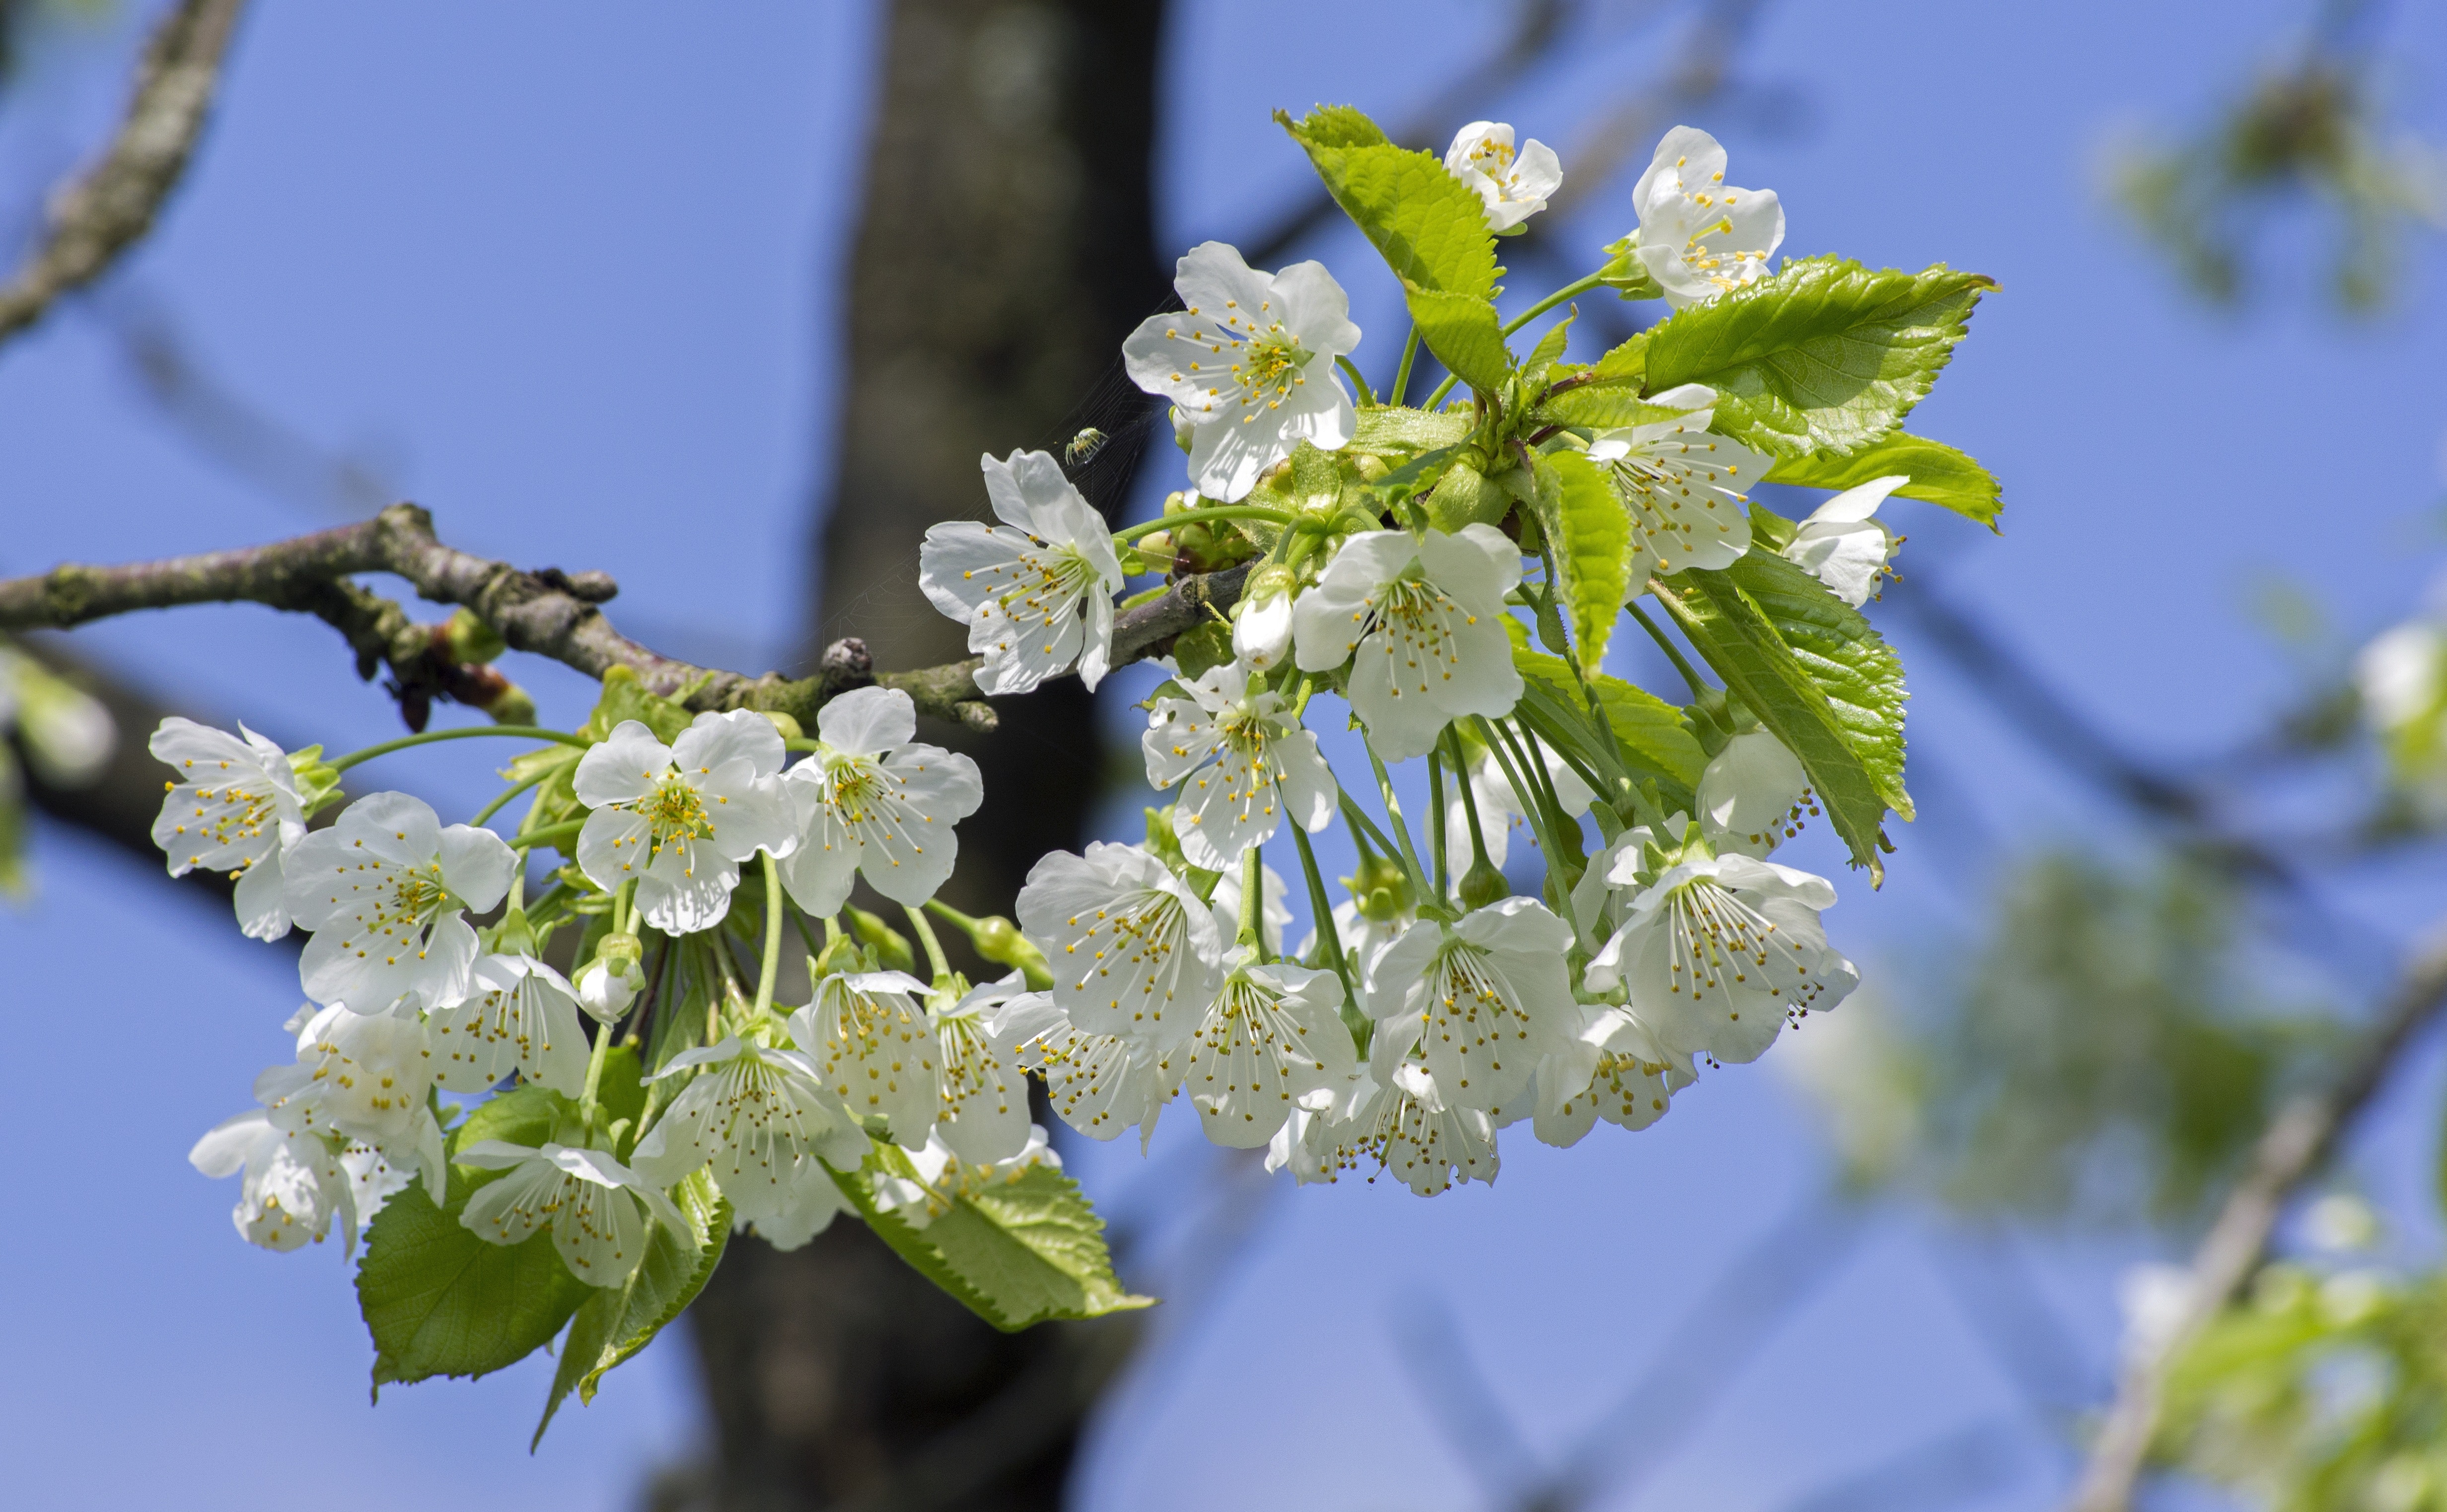
flower, flowering plant, plant, spring, blossom, prunus spinosa, wild yellow plum, tree, branch, fire cherry, prunus, twig, petal, Oregon cherry, perennial plant